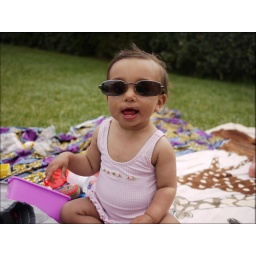
girl in black